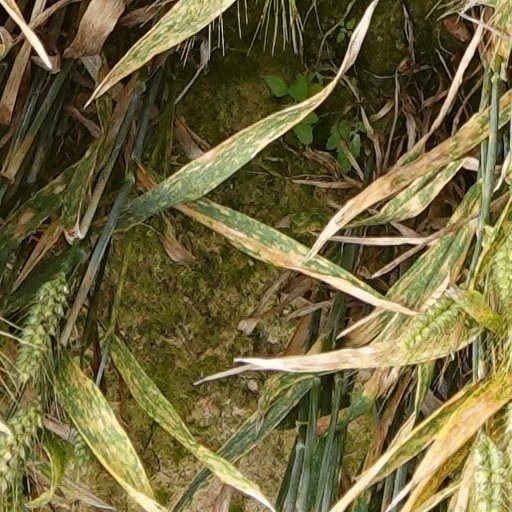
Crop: wheat